Valentinianus Galates

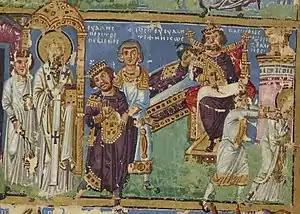
Death of Valentinianus, the son of Emperor Valens, as depicted in the 9th century Paris Gregory.

Valentinianus Galates (Greek: Ούαλεντινιανός Γαλάτης, 18 January 366 – ) was the only son of the Roman emperor Valens, who ruled the Roman Empire from 364 to 378. Born into the ruling Valentinianic dynasty, Galates became Roman consul in 369, but he died in early childhood, and the empire passed to the descendants of Valentinian I, Galates's uncle, whom he was named after.